Aircraft maintenance engineer (Canada)

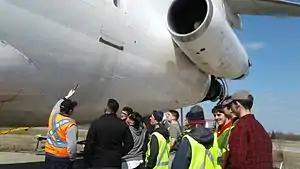
Students of aviation maintenance program evaluating a B727-200 with instructor.

Applicable training may be obtained by means of distance learning courses or traditional college. In any case, the organization has to be approved by Transport Canada.